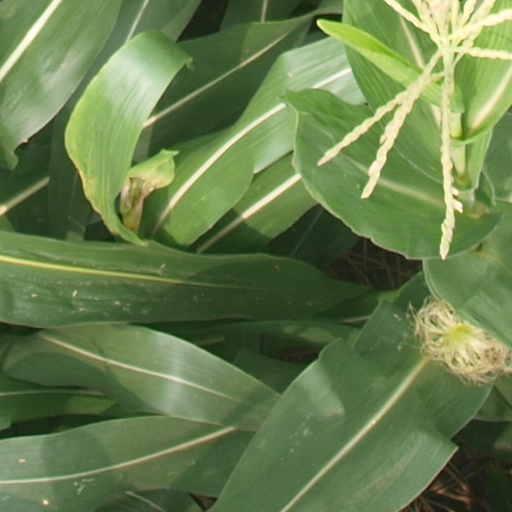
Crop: maize; corn